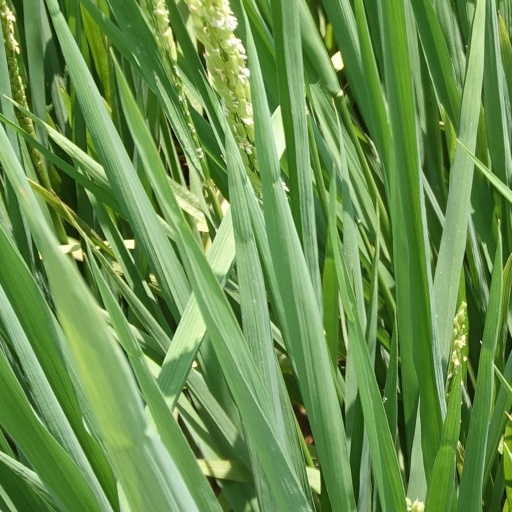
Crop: rice